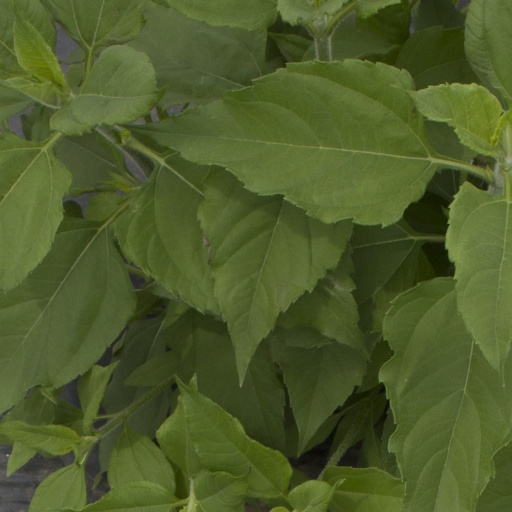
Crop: Jerusalem artichoke